John W. Raymond

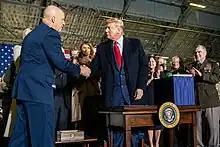
Raymond shaking President Donald Trump's hand after being named as the first chief of space operations, December 20, 2019.

When the creation of the Space Force or space corps was debated, Raymond initially did not support the idea of creating a separate space corps. In 2017, he wrote in a Defense One article that while he applauded the increased focus on space as a warfighting domain, what is needed instead is deeper integration and more resources. By April 2019, he reversed his position, supporting the Trump administration's proposal to establish the Space Force under the Department of the Air Force.